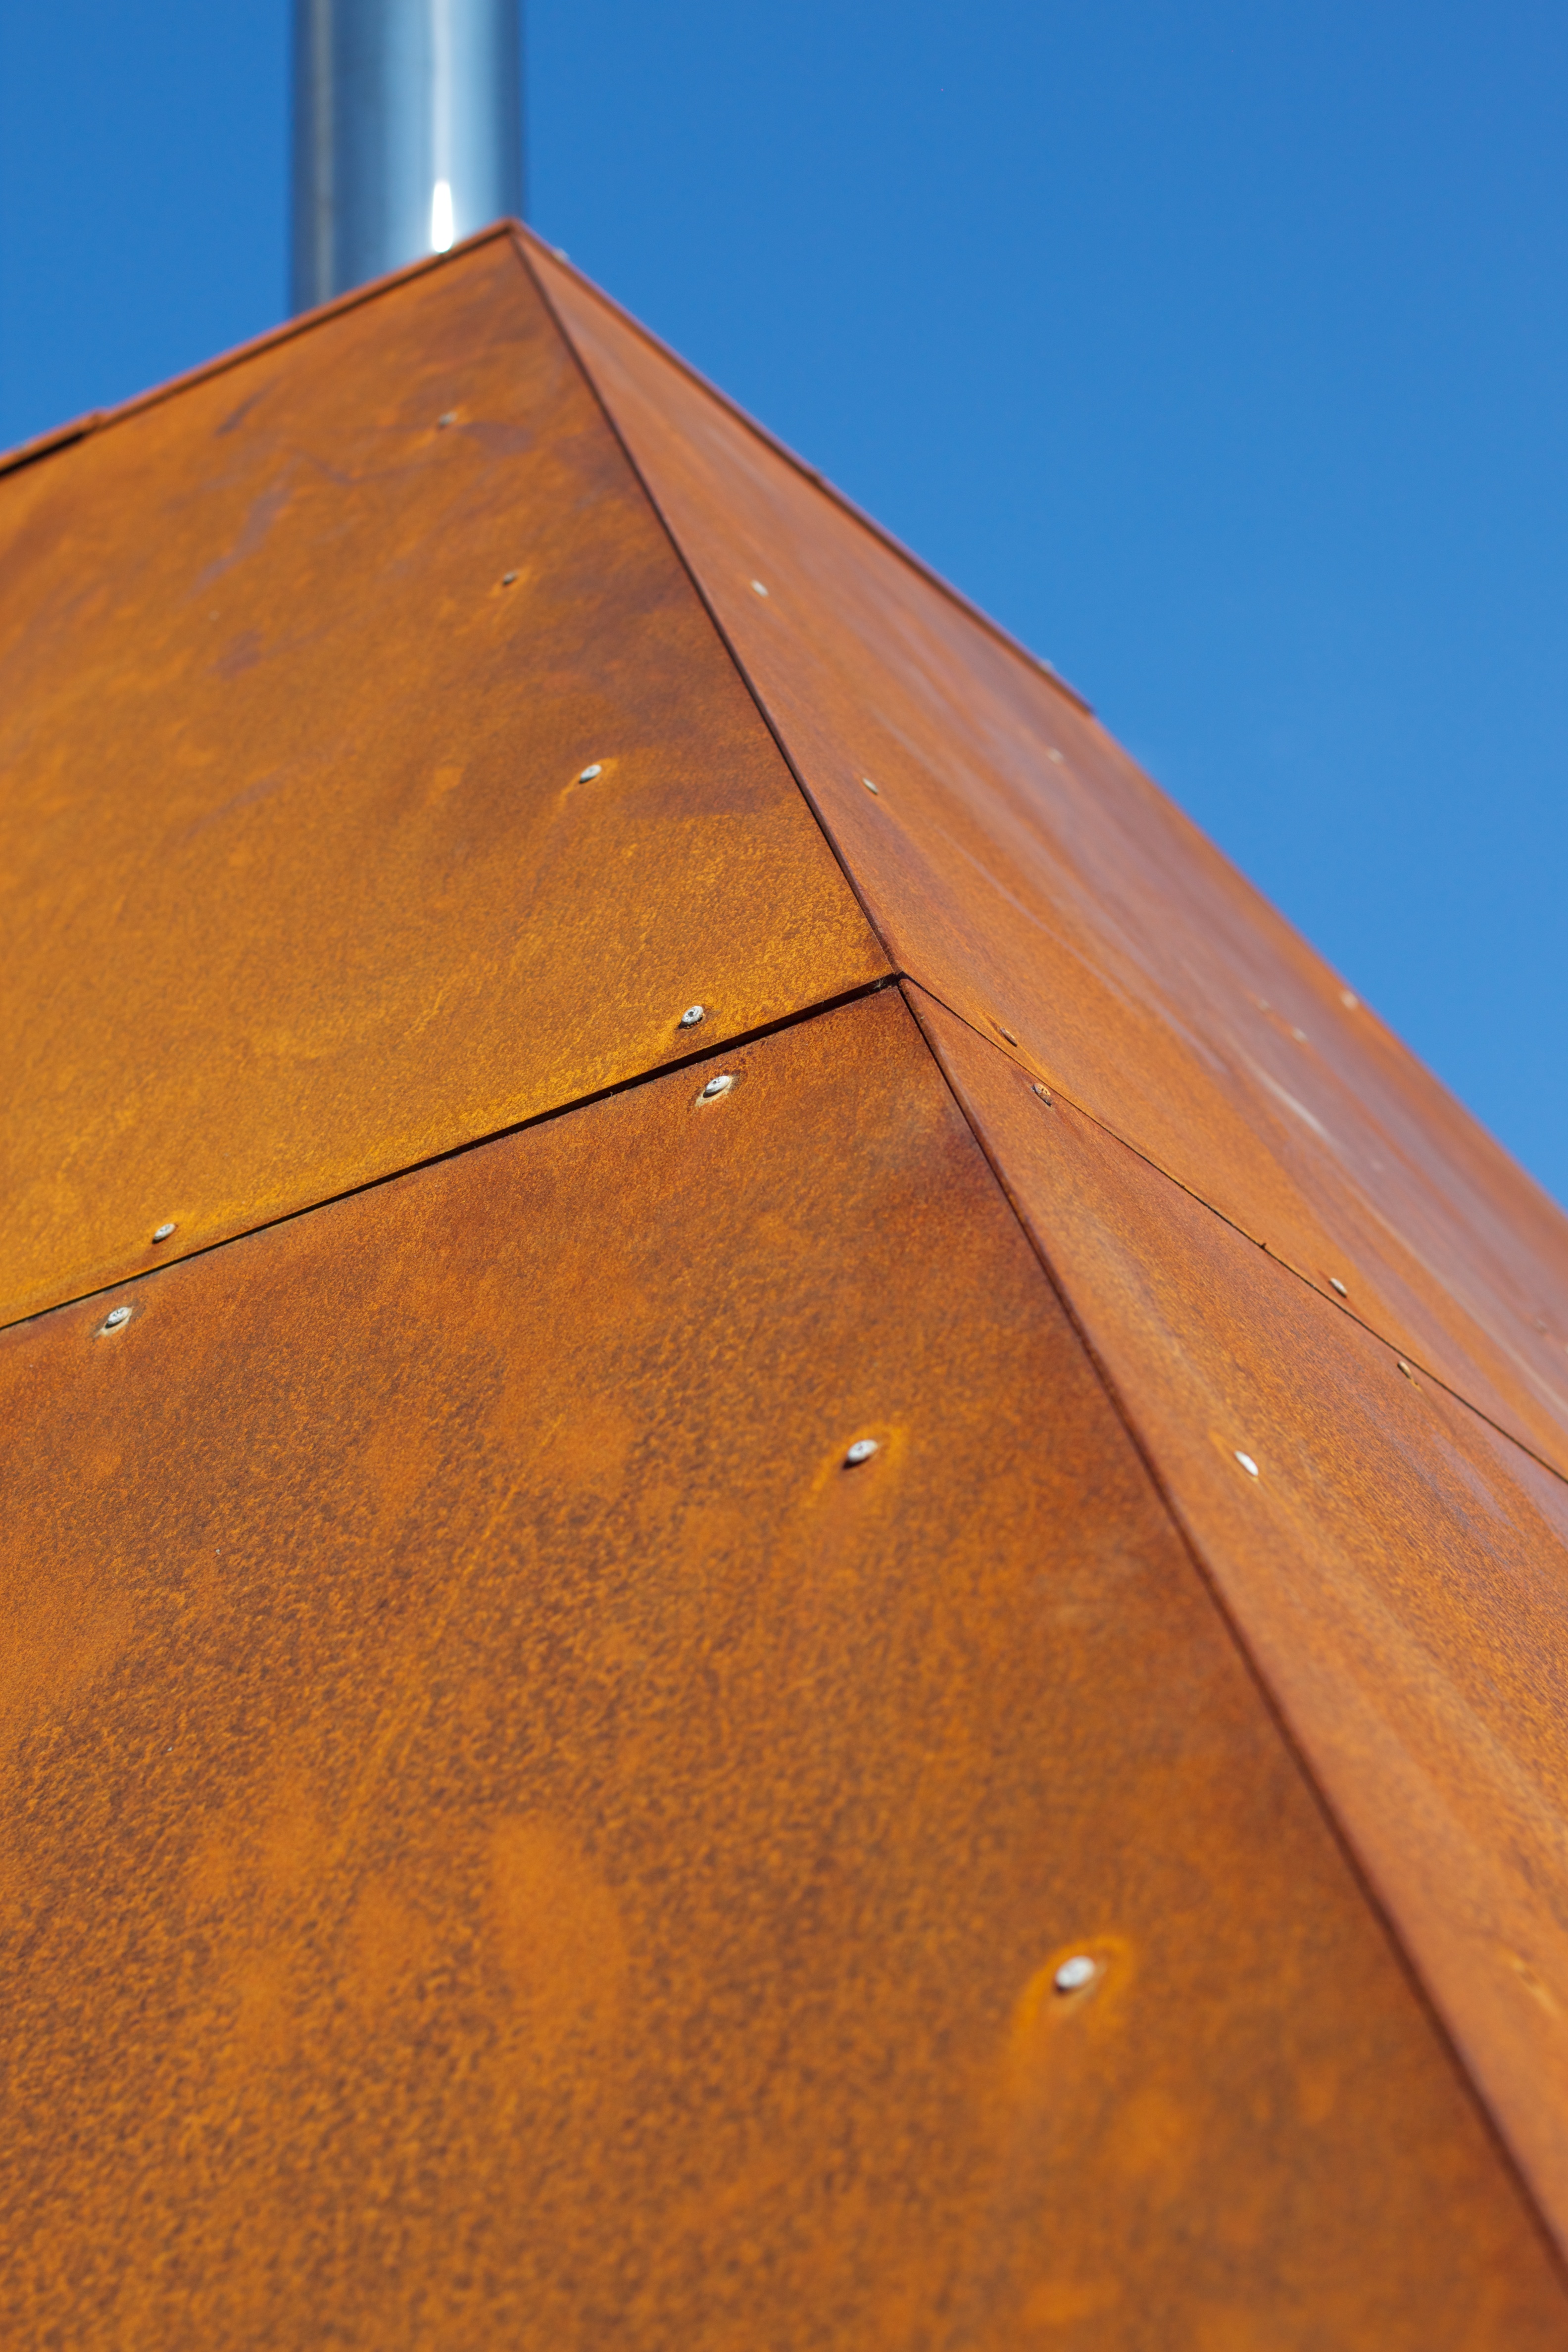
sand, wing, wood, sunlight, floor, roof, line, yellow, material, auodyssey